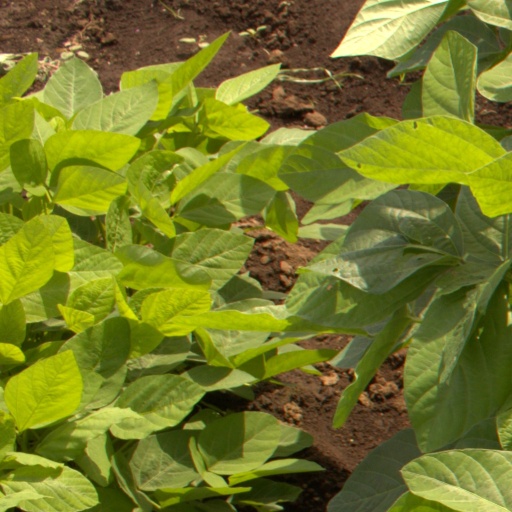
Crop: soybean